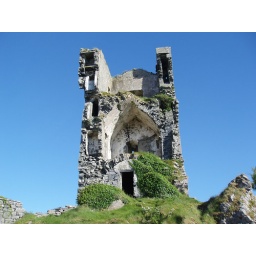
This tower house had basically broken in half allowing a view of what the interior would have looked like.